Buddy Greene

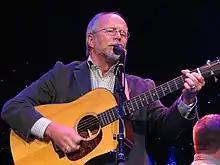
Greene performing in 2015.

Buddy Greene (born October 30, 1953) is an American singer, songwriter, guitar player and harmonica player. Most of his recordings consist of gospel music with a distinctly Southern gospel flavor. Much of his music is influenced by country music and bluegrass music. Greene grew up in Macon, Georgia. He has written the music for many songs and also co-wrote the Christmas song "Mary, Did You Know?" with Mark Lowry; Greene also wrote "Recovering Pharisee" recorded by Del McCoury, and "He Is" recorded by Ashley Cleveland. He is considered a harmonica legend by many, and once played a classical harmonica medley at Carnegie Hall.